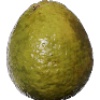
Label: guava